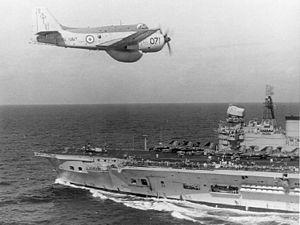
HMS Eagle était un porte-avions de la Royal Navy, en service de 1951 à 1972. Avec son sister-ship l'Ark Royal, il fut l'un des deux plus grands porte-avions construits pour la Royal Navy jusqu'à celles des classe Queen Elizabeth à la fin des années 2010.